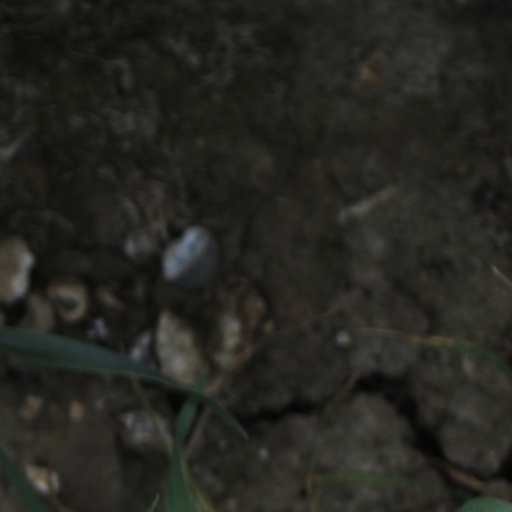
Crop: wheat